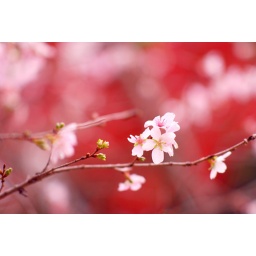
Looks like cherry blossoms, blooms in Autumn.The red background comes from Japanese maple tree turned red.